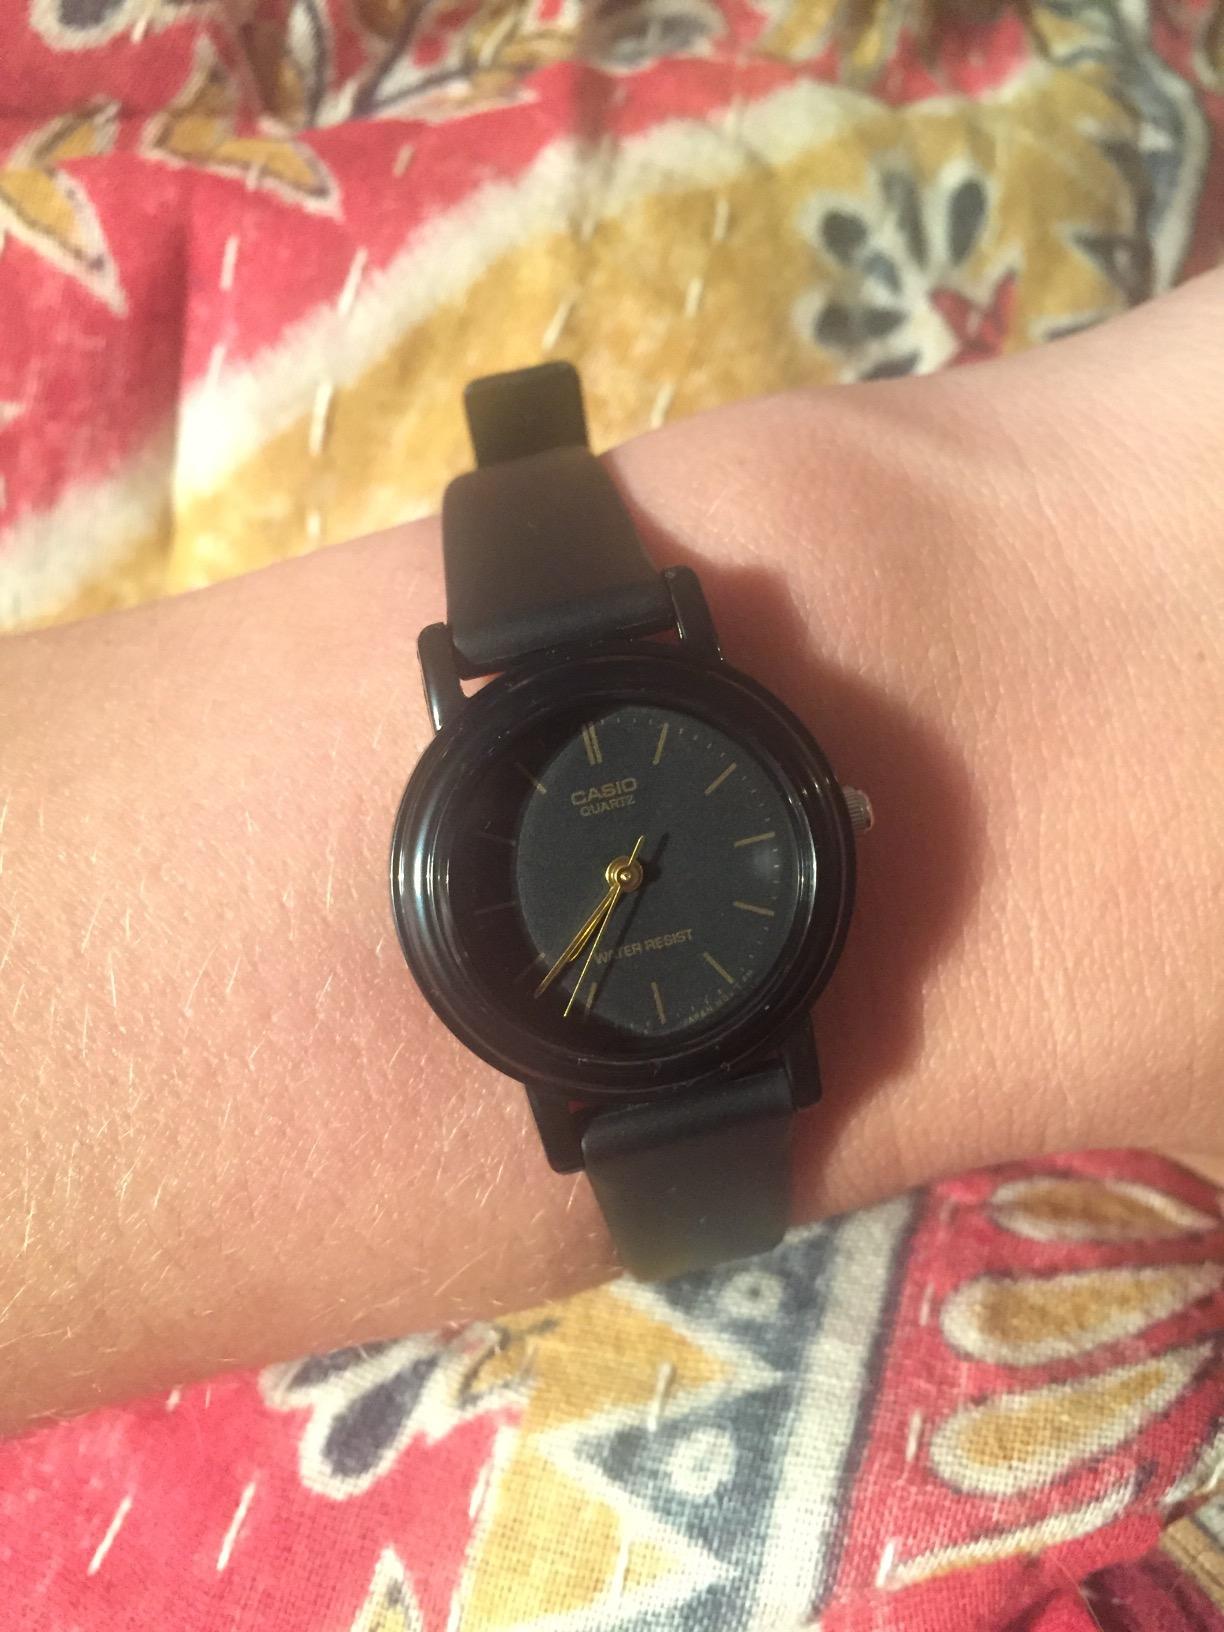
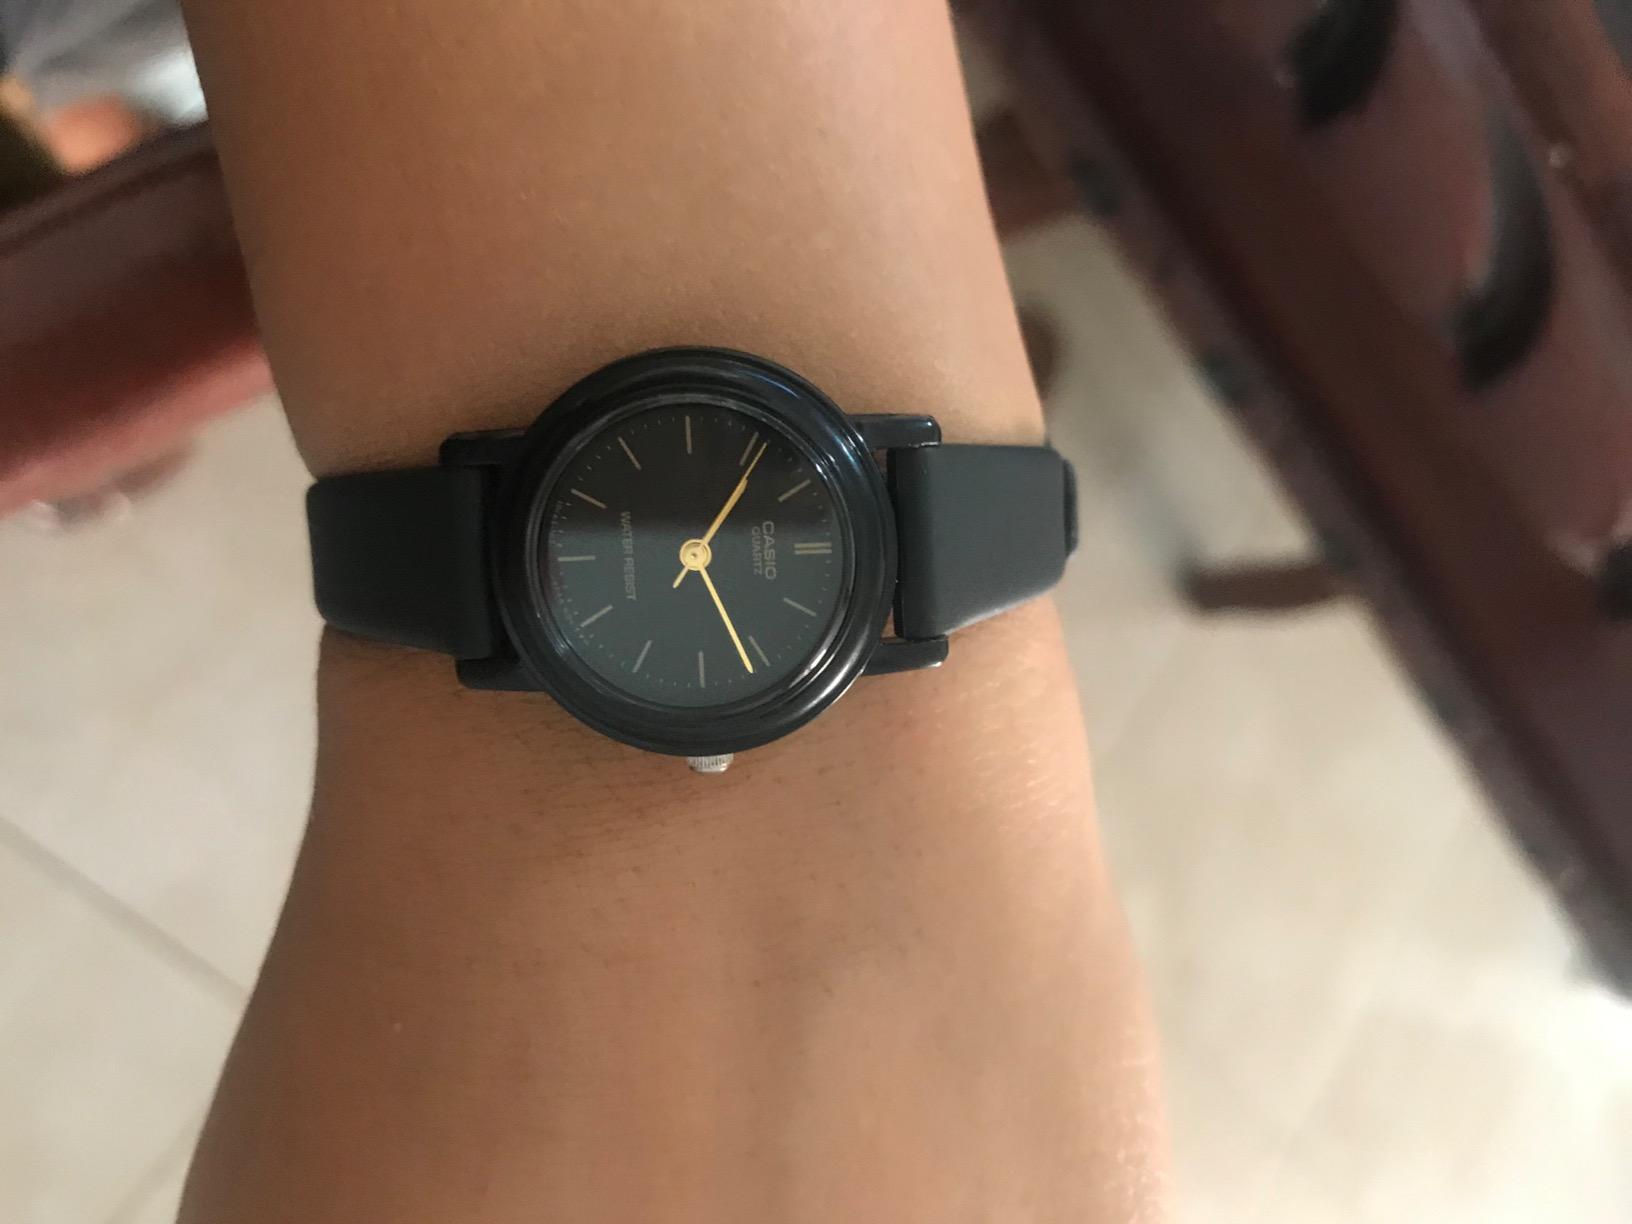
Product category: accessories_watch
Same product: yes